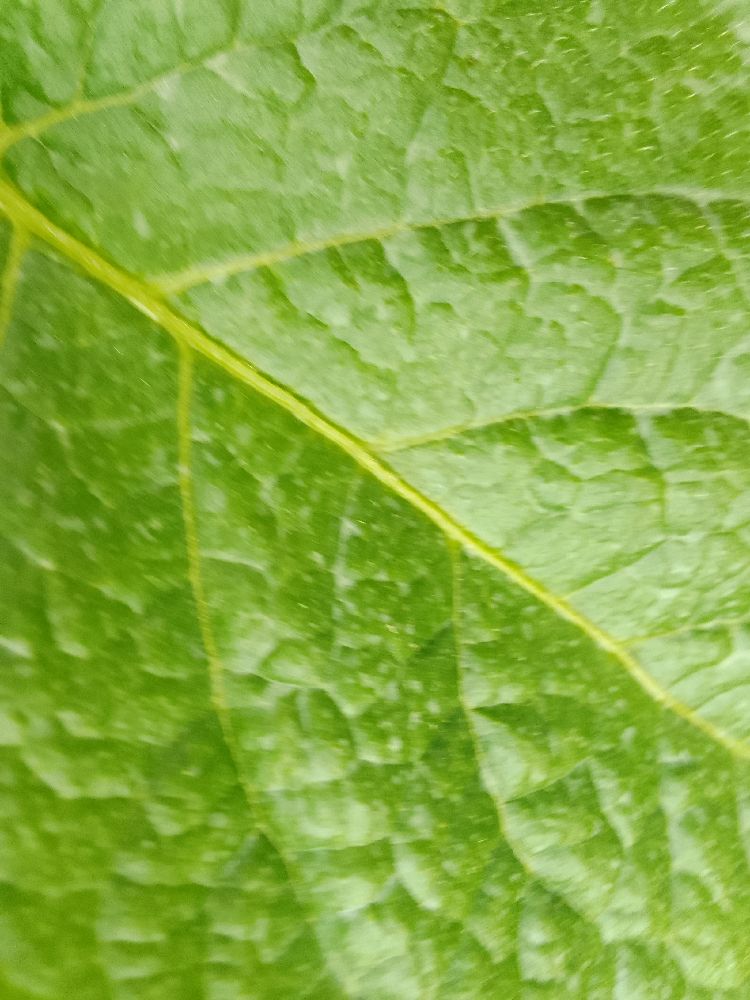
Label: Healthy